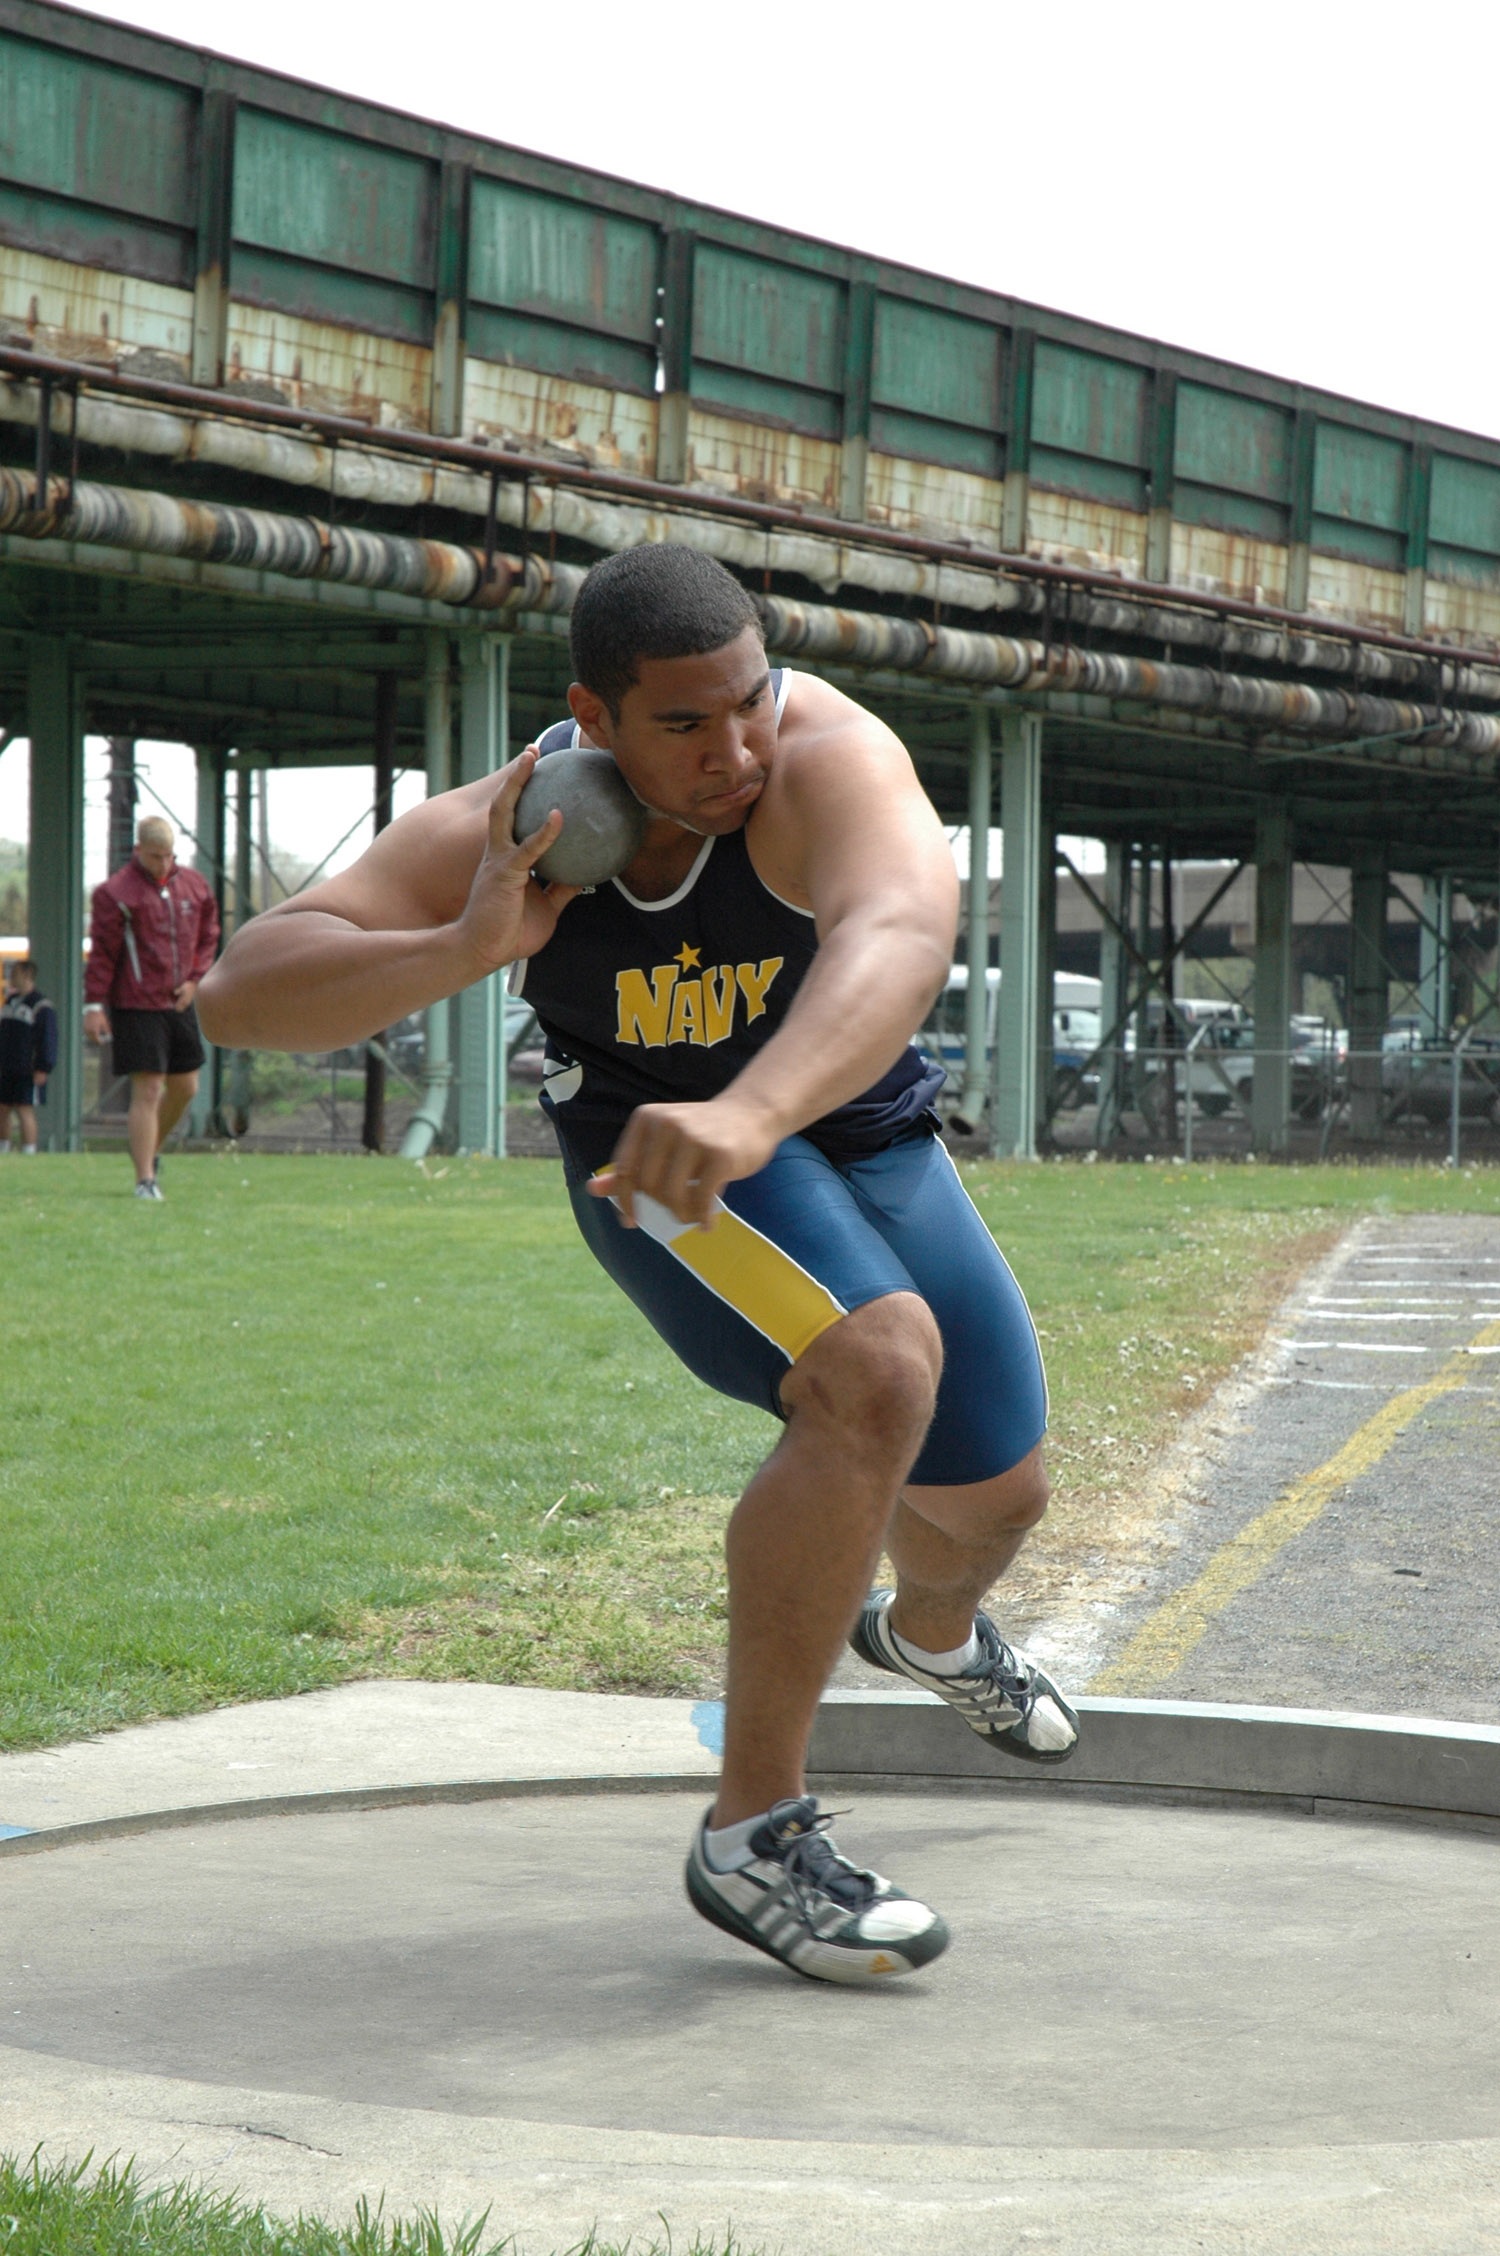
person, sport, ring, metal, arm, muscular, muscle, outdoors, competition, sports, ball, heavy, strong, athlete, athletics, sprint, toss, strength, put, strength training, putter, weight training, track and field, human action, endurance sports, physical fitness, track and field athletics, shot put, shot putter